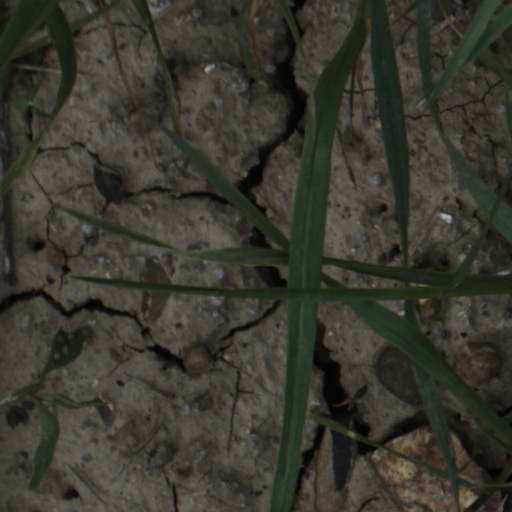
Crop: wheat